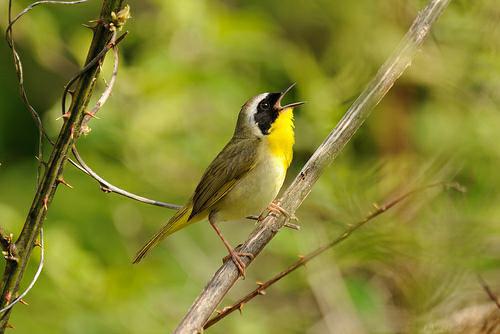
A photo of a common yellowthroat